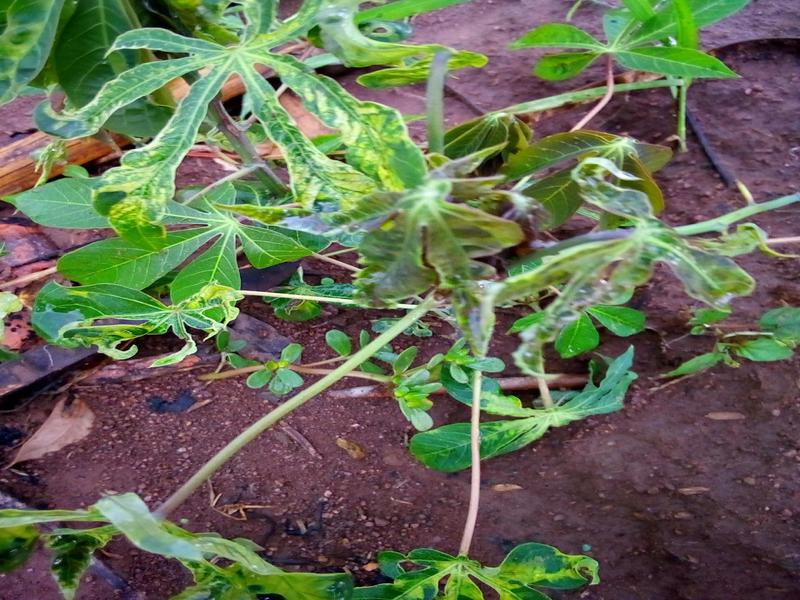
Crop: cassava
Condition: mosaic_disease